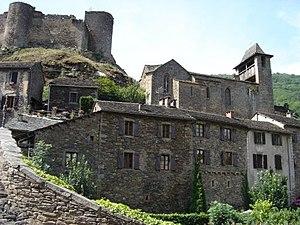
Partie ancienne de Brousse-le-Château (Aveyron - France)